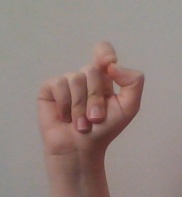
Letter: fa